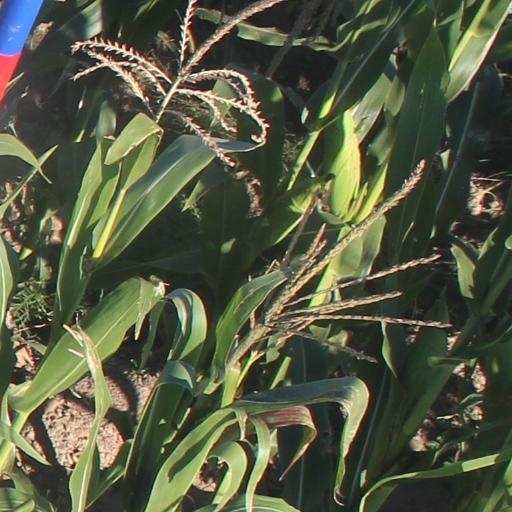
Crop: maize; corn